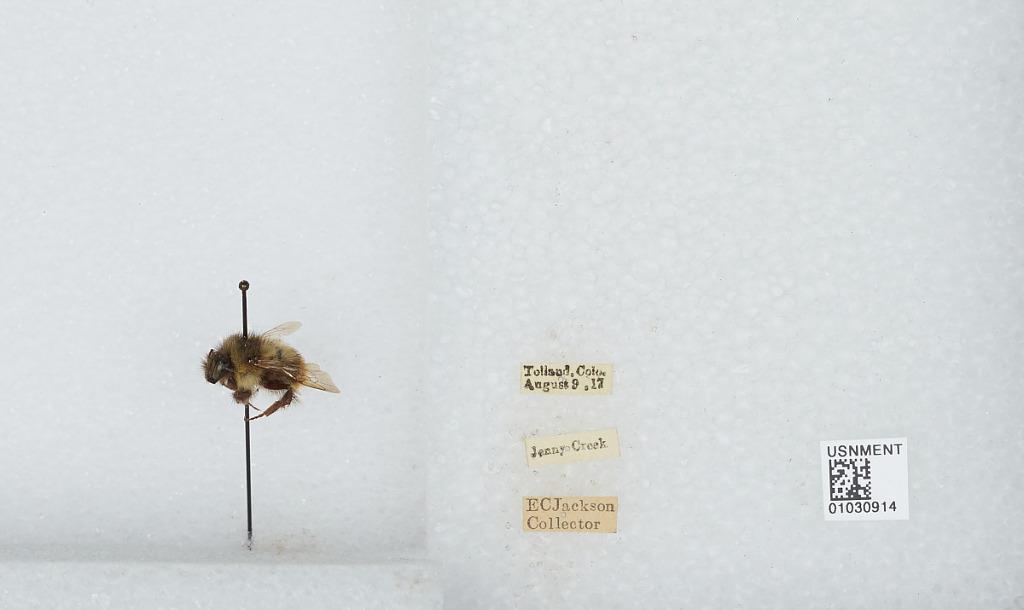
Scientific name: Bombus (Pyrobombus) mixtus Cresson
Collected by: E. Jackson
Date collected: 1917-8-9
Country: United States
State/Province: Colorado
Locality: Tolland
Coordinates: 39.905, -105.589